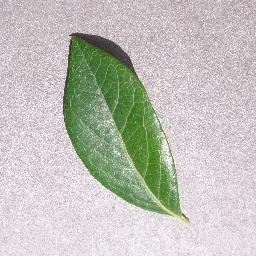
Label: Blueberry___healthy